Coal mining in Wyoming

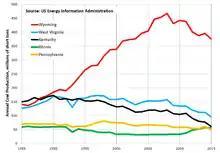
Coal production trends in the top 5 US coal states, 1985-2015, data from US Energy Information Administration

In 1868, the Union Pacific Railroad opened the first coal mine in Carbon County, and the county was named for its extensive coal deposits.